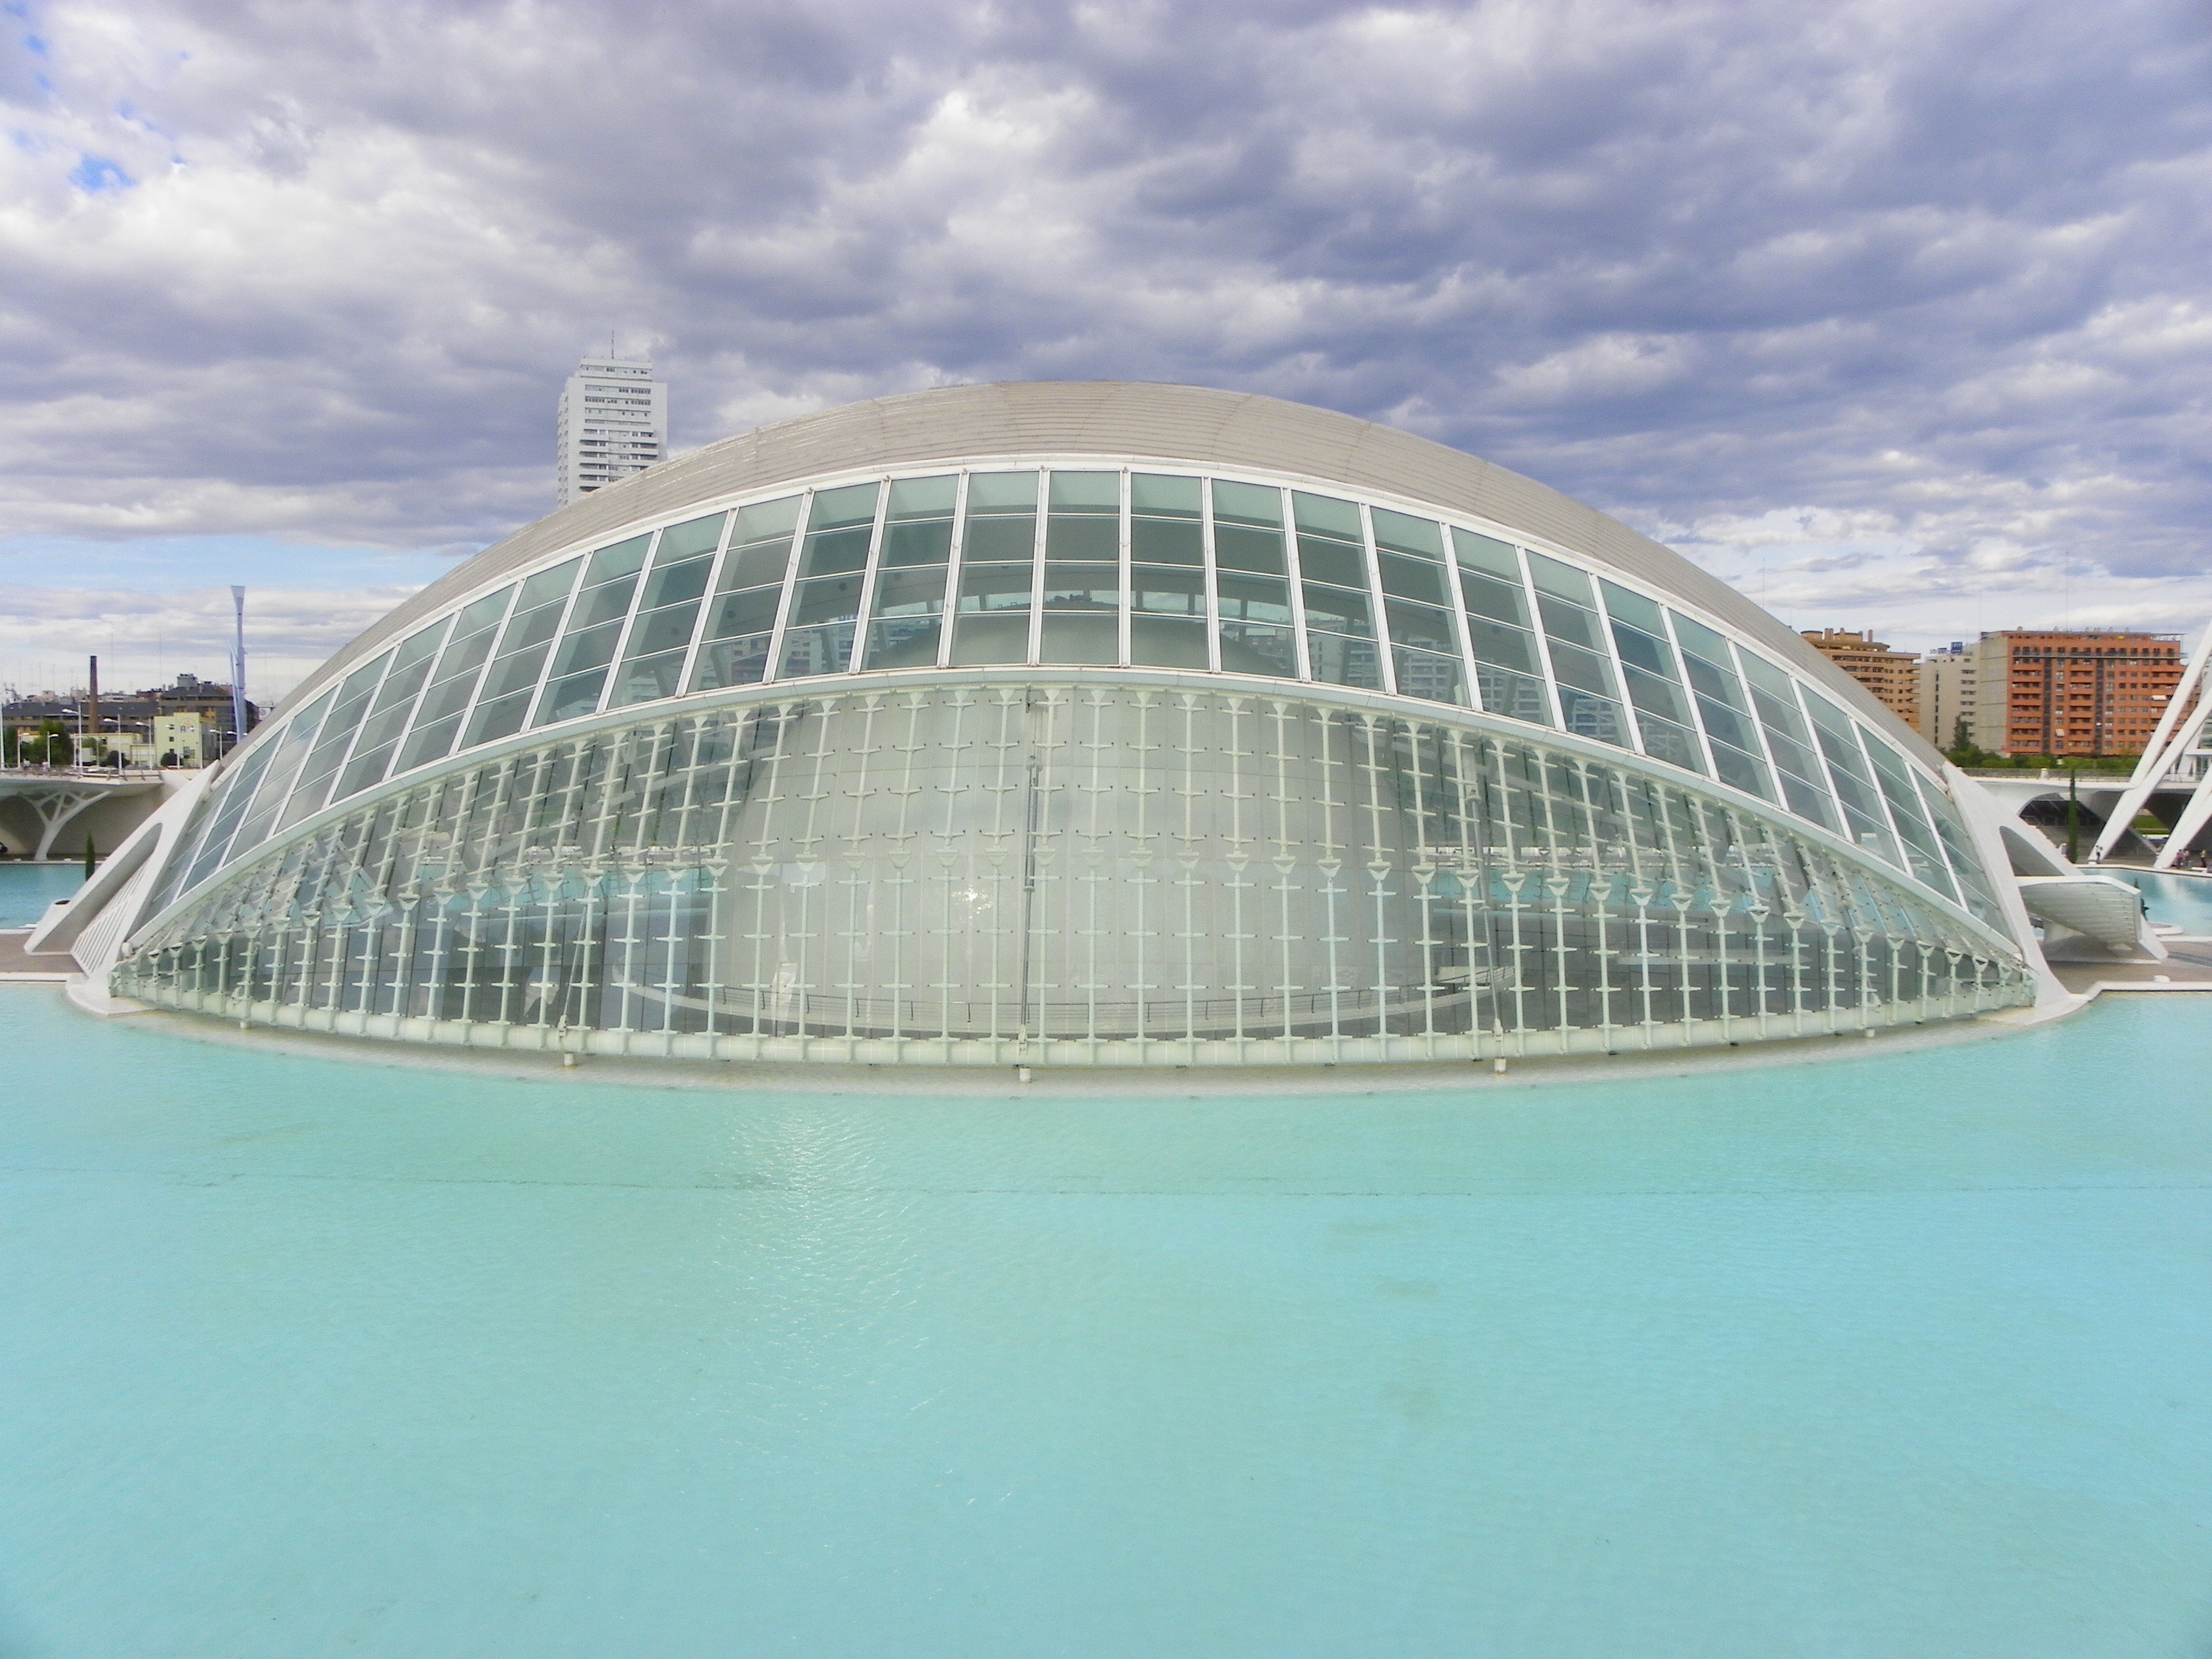
structure, stadium, spain, valencia, city of arts and sciences, sport venue, cac